LED strip light

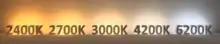
Correlated color temperatures of white light

Variables in strip lighting consist of water resistance, color, adhesives, choice of SMD, driving voltage, control type, and whether it is constant current or constant voltage layout.